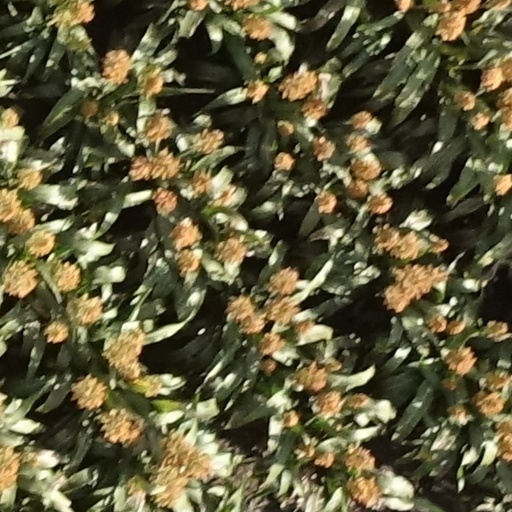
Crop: sorghum